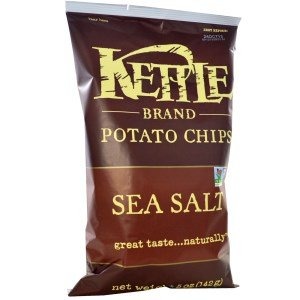
Item Name: Kettle Foods, Potato Chips, Sea Salt, 5 oz (142 g)(Pack of 2)
Value: 5.0
Unit: Ounce

Price: 15.38